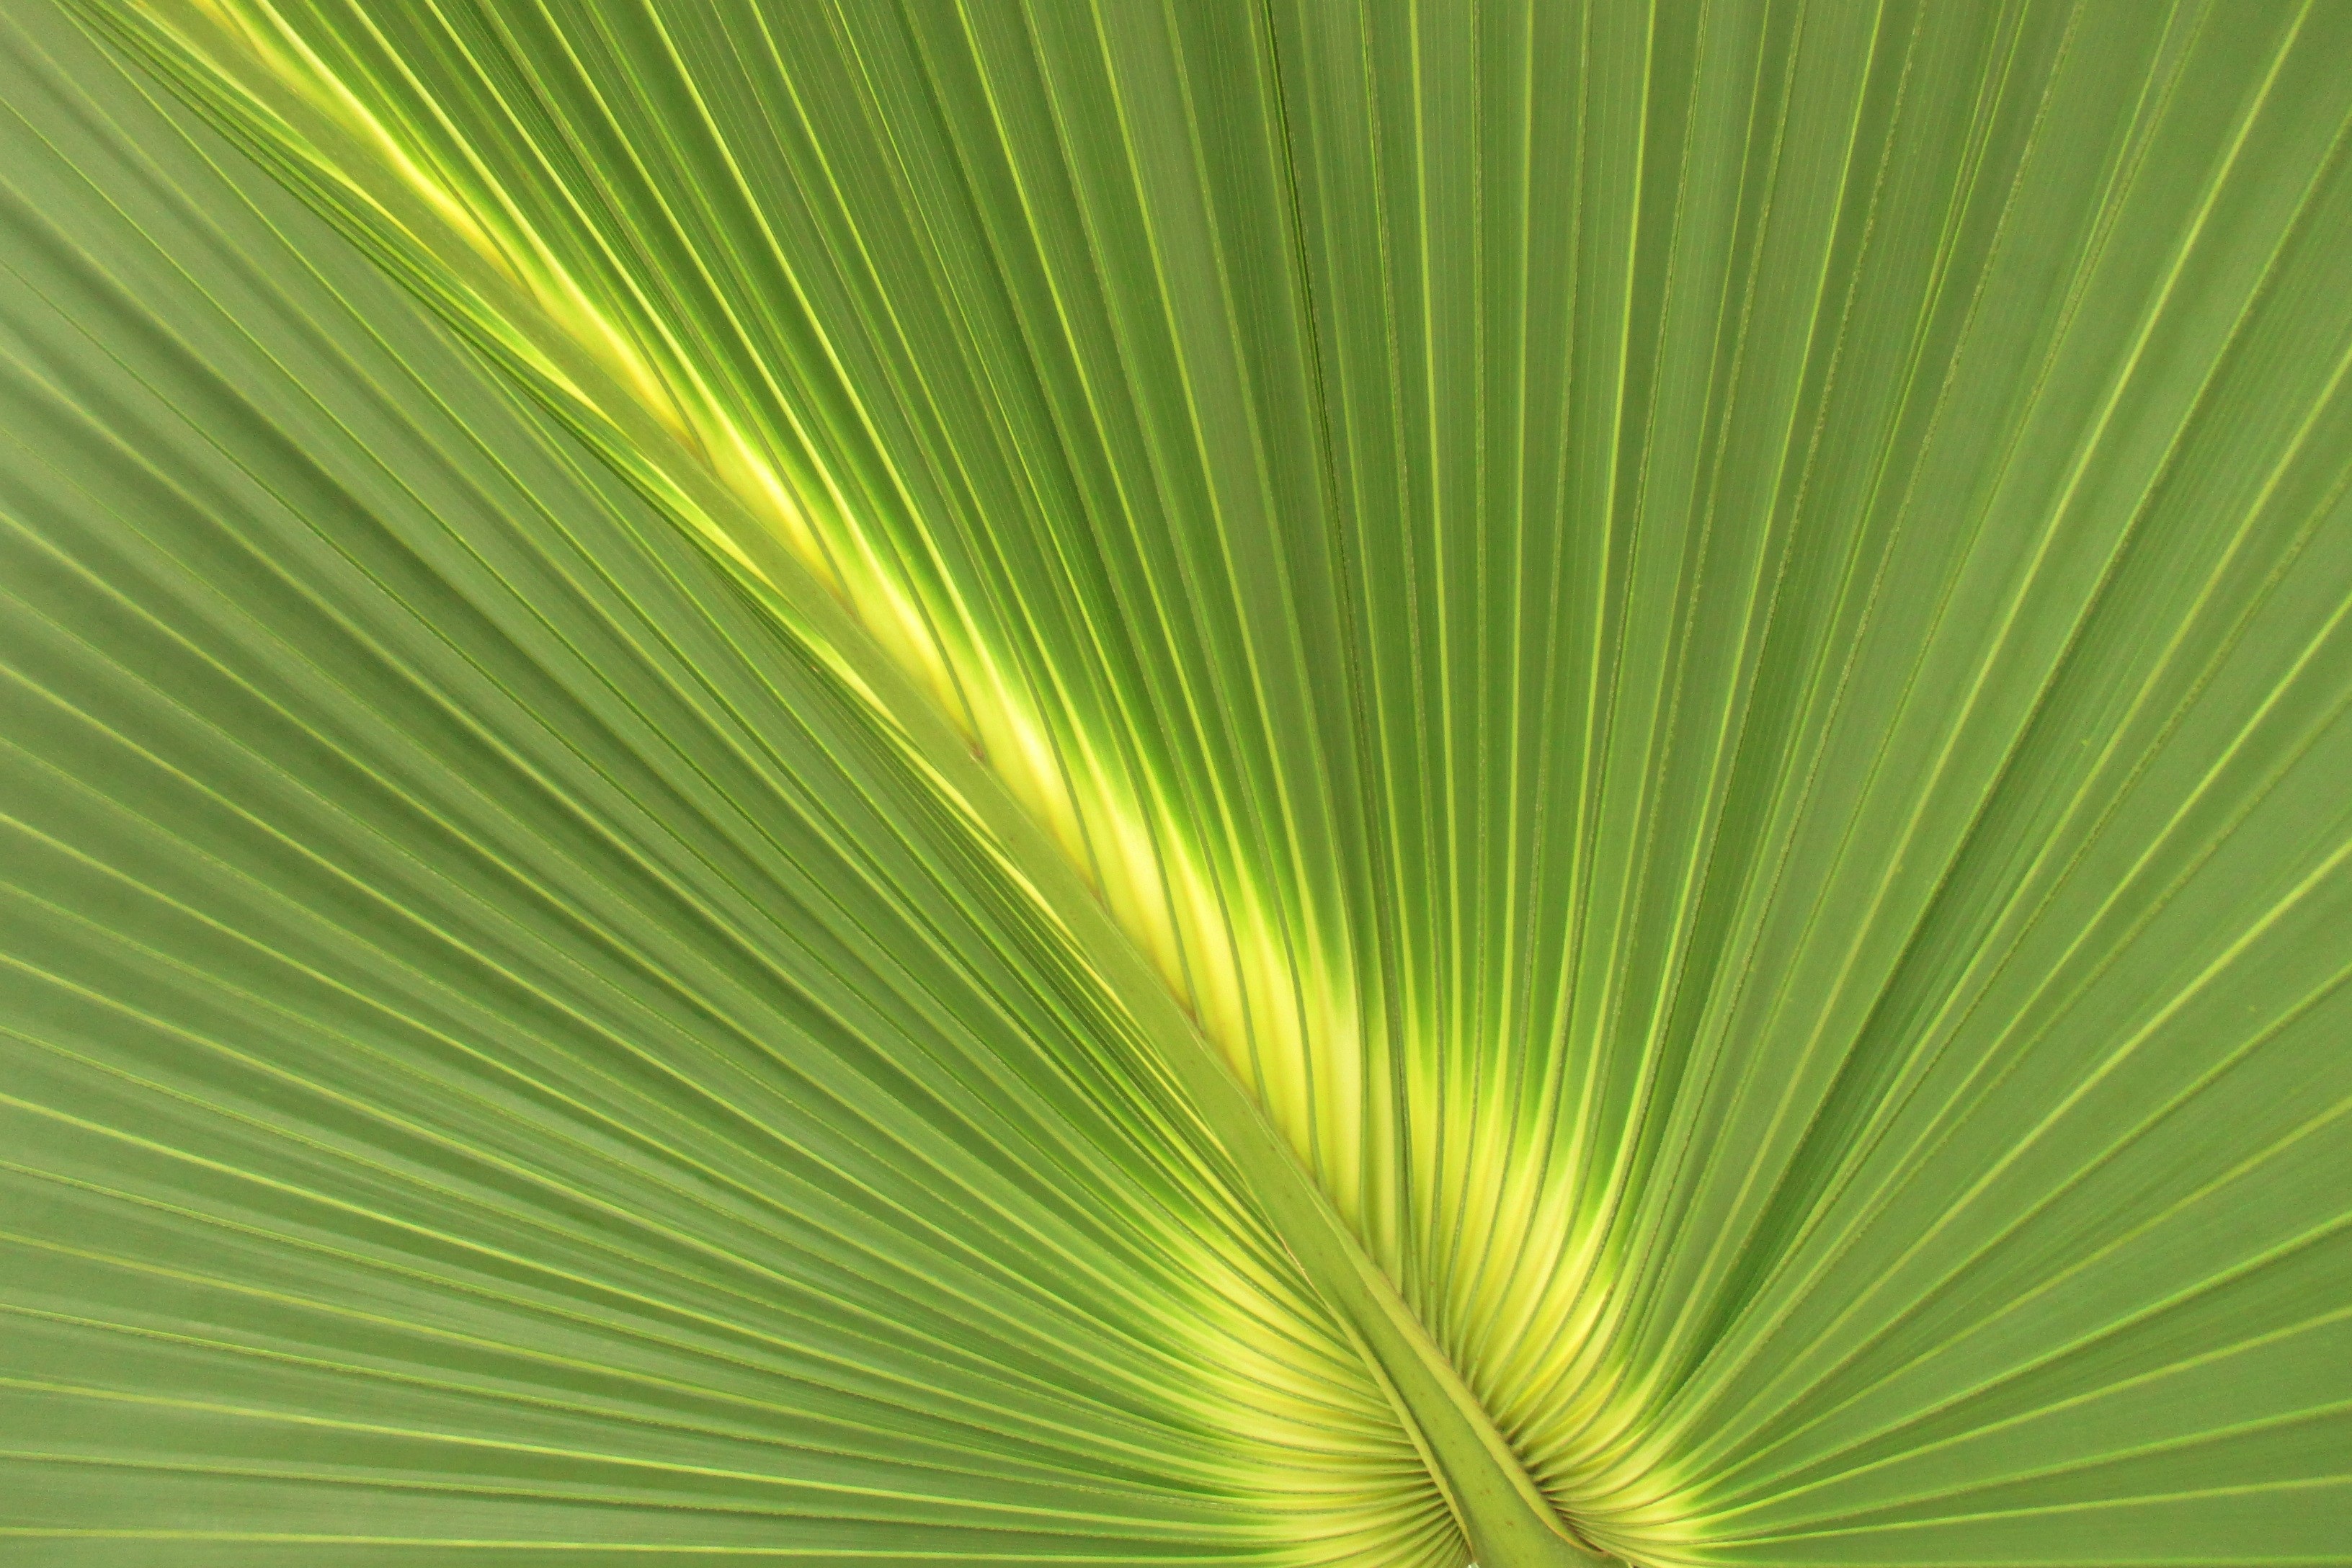
tree, grass, structure, plant, sunlight, leaf, flower, line, green, palm, flora, banana leaf, macro photography, grass family, plant stem, woody plant, land plant, arecales, palm family